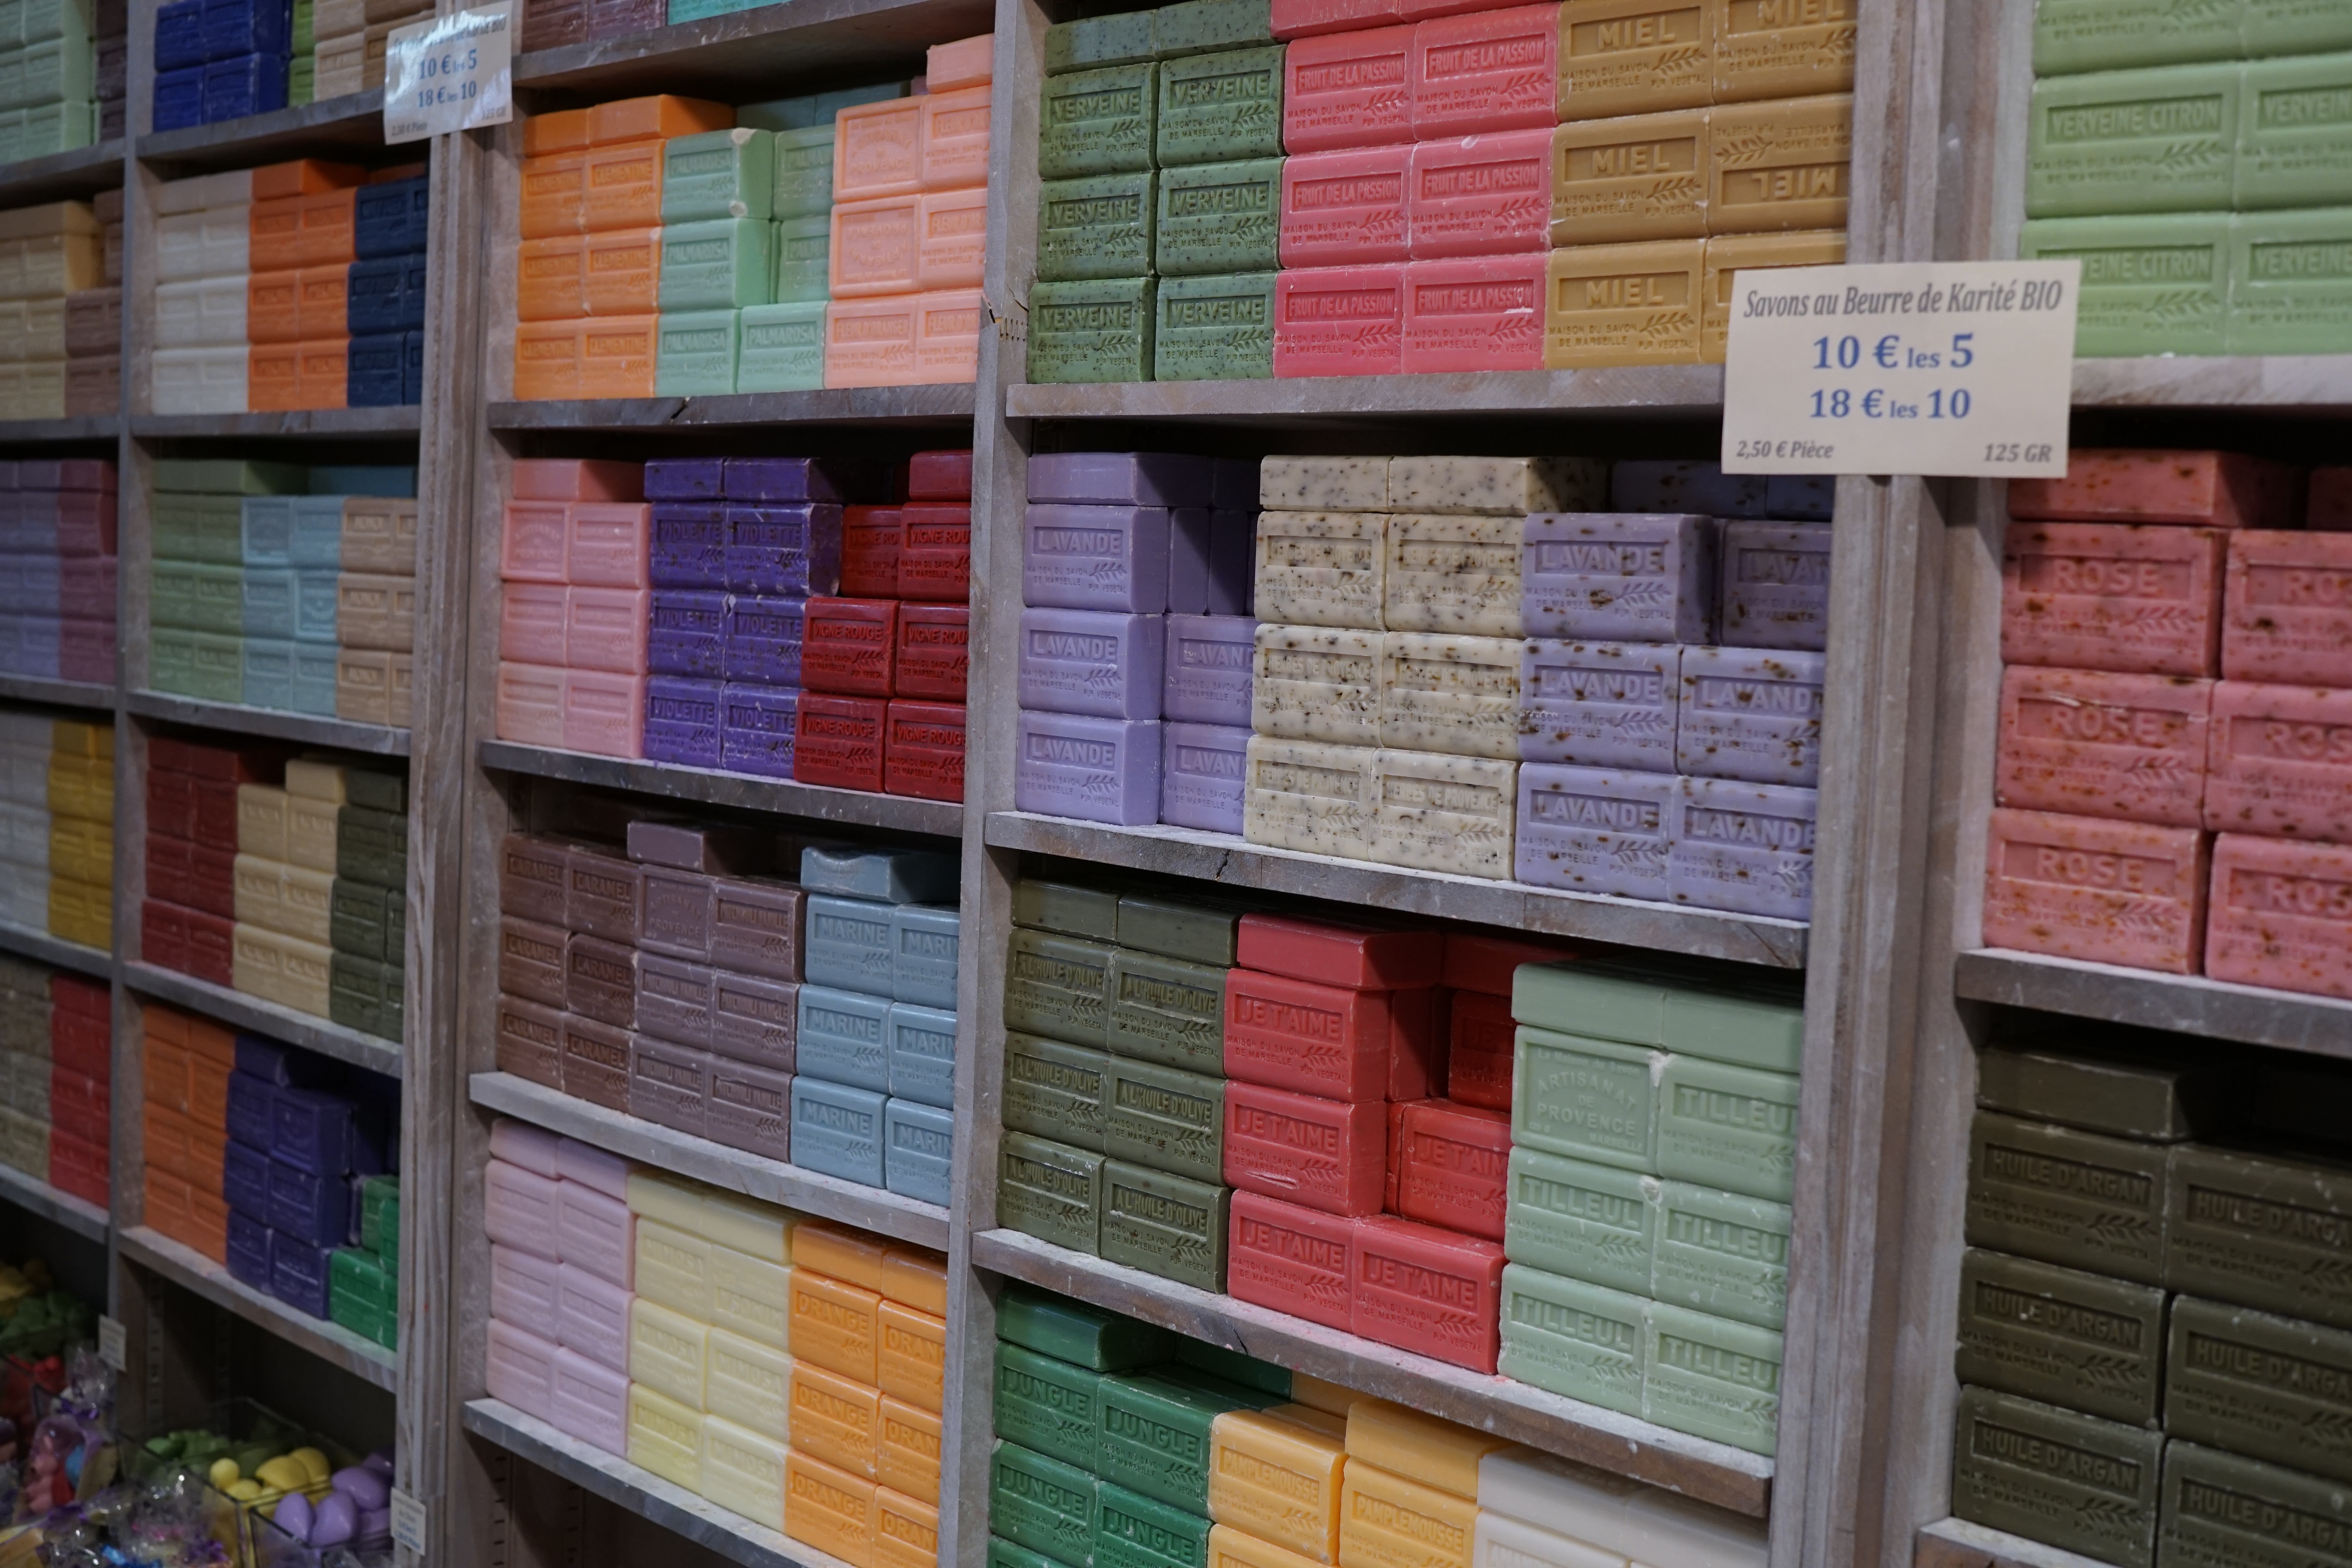
wood, wall, france, europe, shop, color, facade, shelf, brick, colors, design, soap, fragrance, siding, urban area, window covering